Llandudno Pier

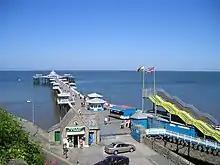

Llandudno Pier is a Grade II* listed pier in the seaside resort of Llandudno, North Wales. At , the pier is the longest in Wales and the fifth longest in England and Wales. In 2005 and 2025, it was voted "Pier of the Year" by the members of the National Piers Society.